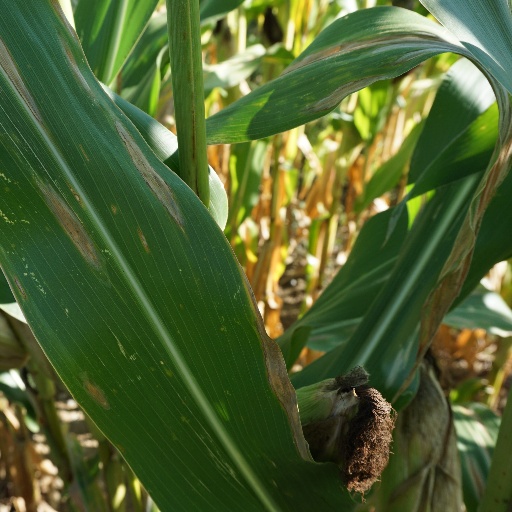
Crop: maize; corn